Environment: real
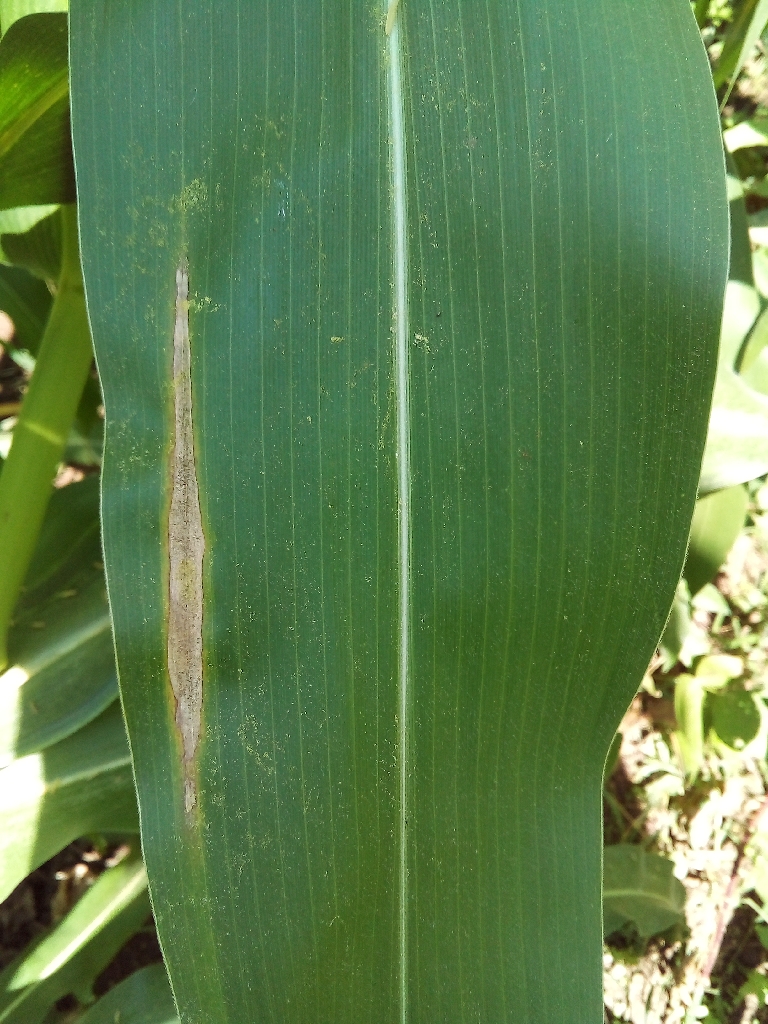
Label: northern_corn_leaf_blight